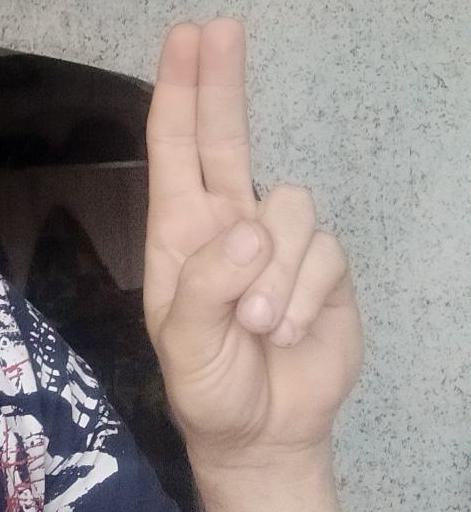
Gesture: two_up